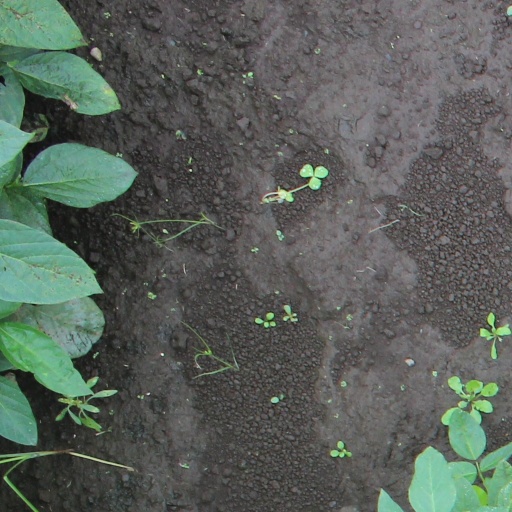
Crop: soybean